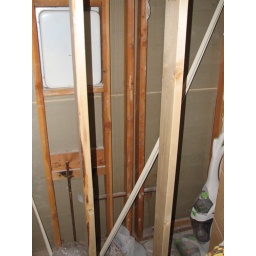
New wall in Manons bathroom in her closet